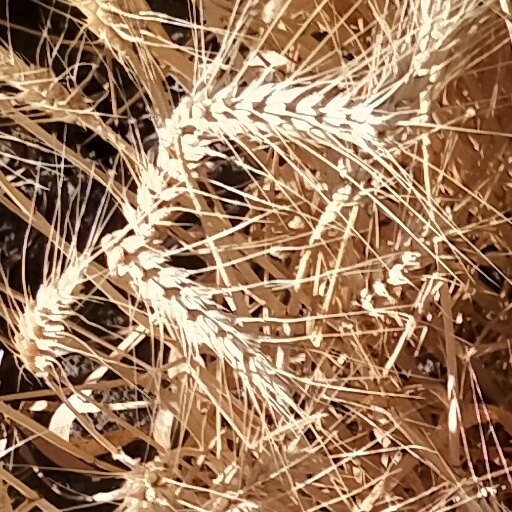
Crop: wheat